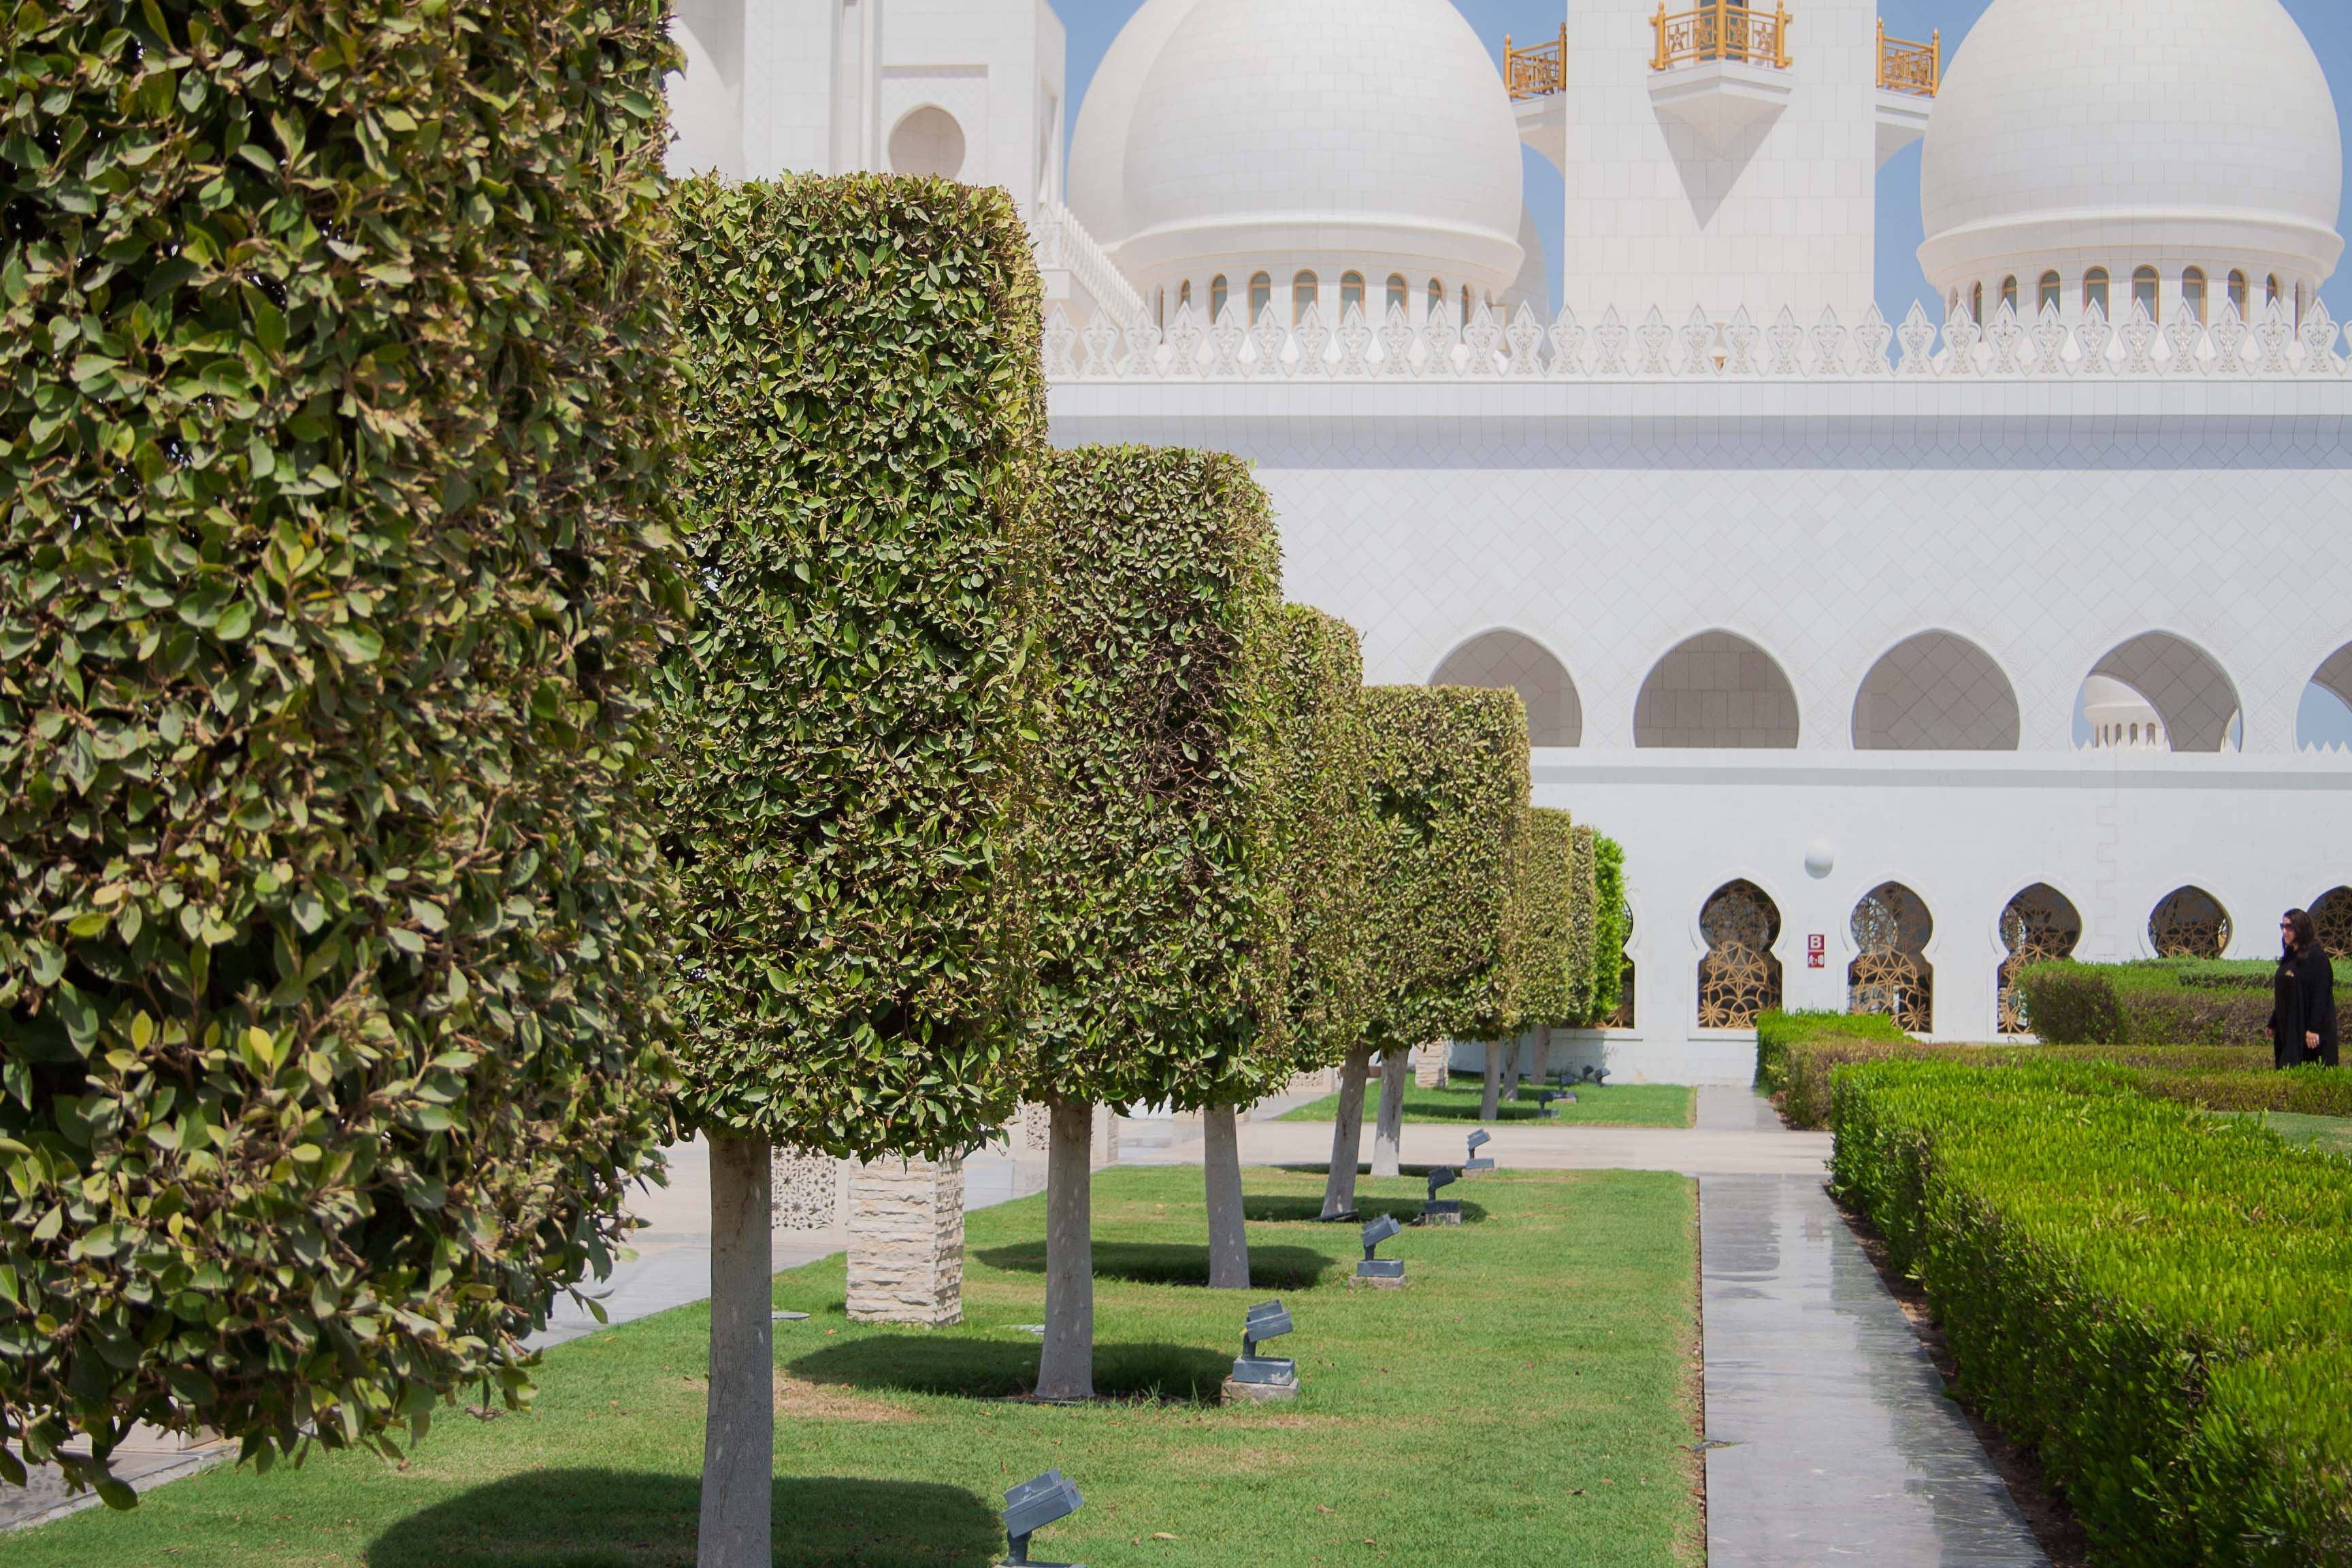
architecture, flower, property, garden, pray, shrub, mosque, culture, estate, arabic, abu dhabi, muslims